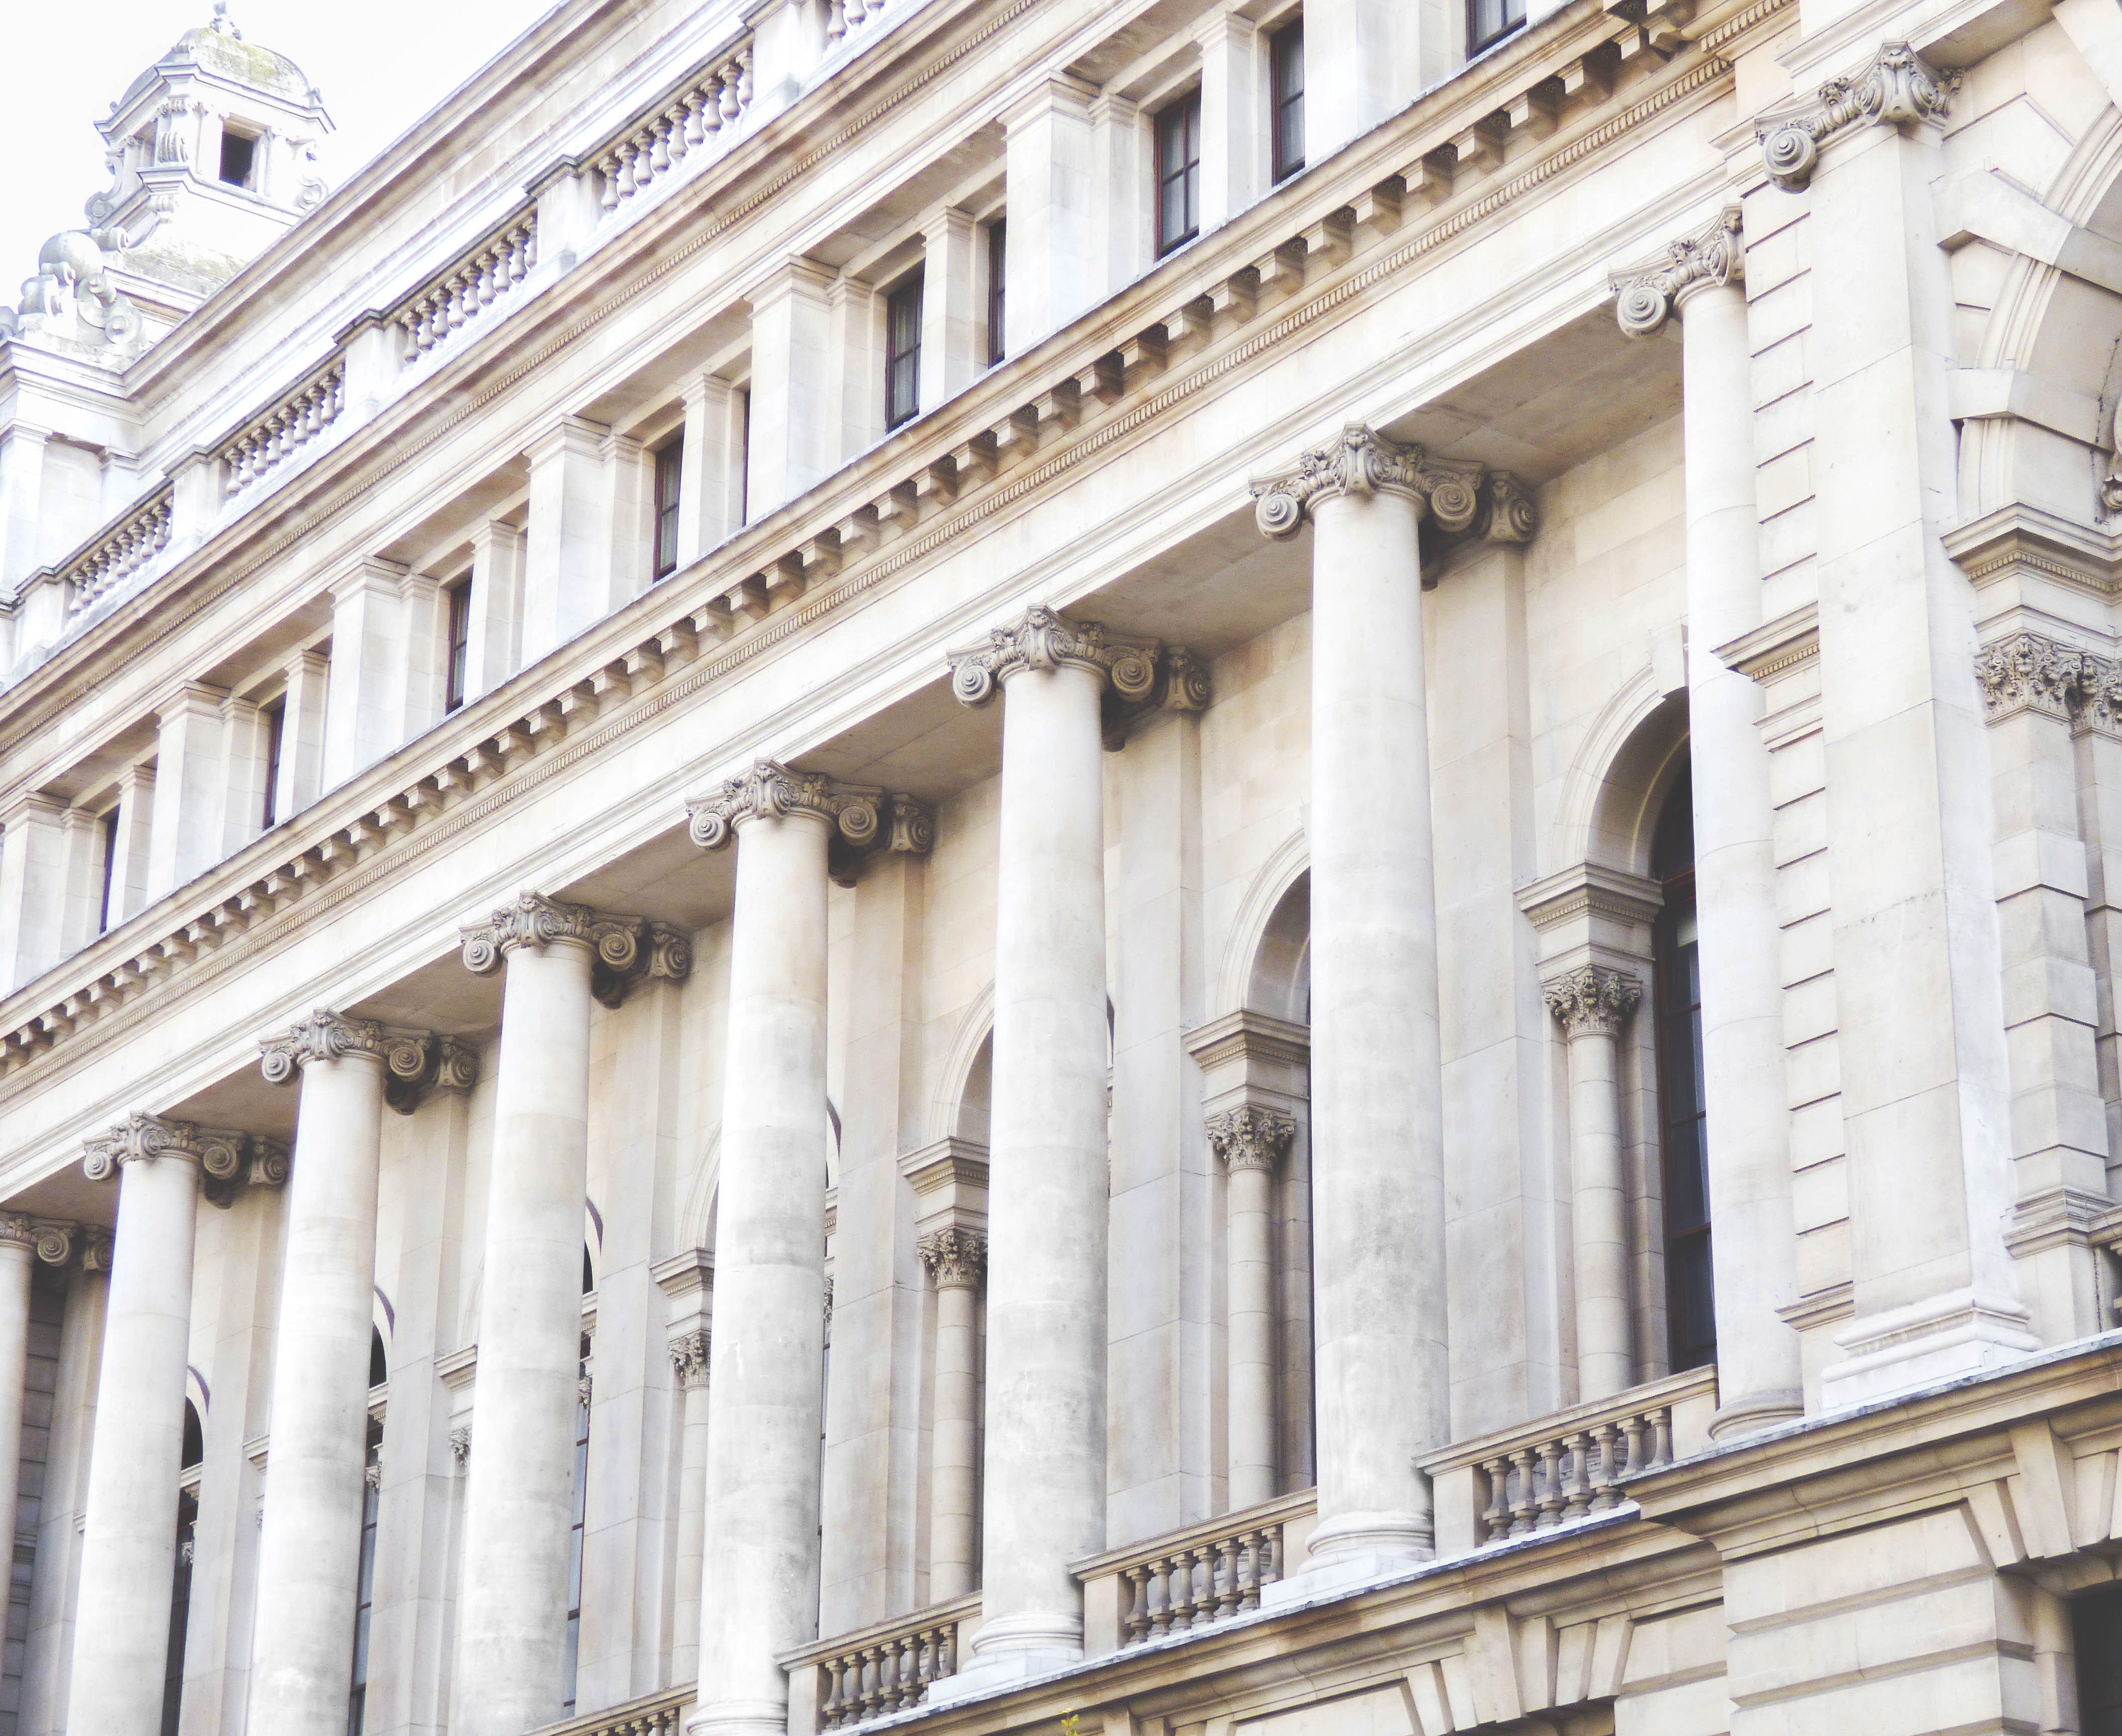
classical architecture, architecture, column, landmark, building, ancient roman architecture, facade, roman temple, Material property, ancient rome, arch, basilica, ancient history, city, medieval architecture, place of worship, tourist attraction, baluster, court